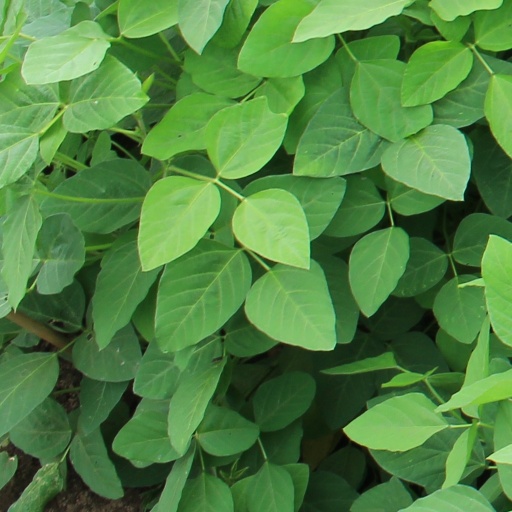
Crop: soybean